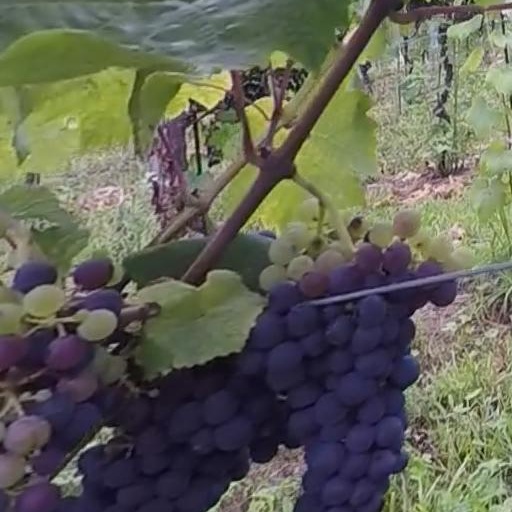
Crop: grape